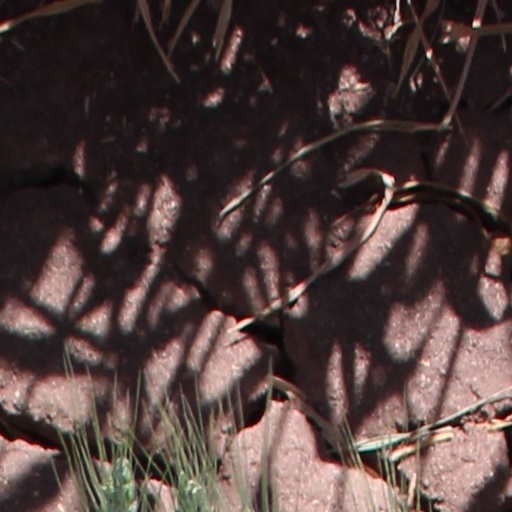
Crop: wheat